Abruzzo wine region

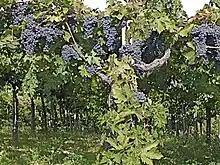
Montepulciano grapes in Abruzzo

Despite the mountainous region of Abruzzo having only half of the vineyard land of regions like Tuscany, the region still produces more than 22 million cases of wine annually. This is partly because of the high permitted yields of Abruzzo's main DOC region (as much as 100 hectoliters/hectare) as well as the government mandated use of high-producing tendone vine-training systems, installed in the 1970s. Particularly on the fertile hillsides and plain of the southern Chieti province, vineyards warmed by the dry Adriatic breezes during the summer can produce prodigious yields. Of all the provinces in Italy, Chieti is the fifth largest producer of wine in Italy.